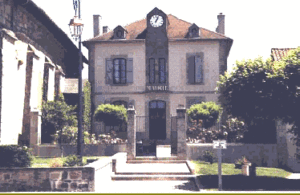
Mairie de Boisseuil Le Bourg 87220 - Boisseuil